Kent Life

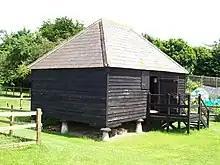
The granary

A nineteenth-century granary from Boxley Grange Farm, Boxley, was dismantled in March 1993 and has been re-erected at the museum.